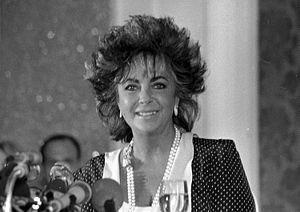
L'actrice américaine Elizabeth Taylor au festival du cinéma américain de Deauville (Normandie, France) en septembre 1985.
Elizabeth Taylor [əˈlɪzəbəθ ˈteɪlə], communément appelée Liz Taylor, est une actrice britannico-américaine, née le 27 février 1932 à Londres, dans le quartier d'Hampstead Garden Suburb, et morte le 23 mars 2011 à Los Angeles.
Margaret Eve Simpson, dite Maggie Simpson, est un personnage fictif de la série télévisée d'animation Les Simpson qui fait partie de la famille éponyme. Elle est apparue pour la première fois à la télévision avec le reste de la famille dans le court métrage Good Night, le 19 avril 1987. Maggie a été créée par le dessinateur Matt Groening, à qui il avait été fait appel pour lancer une série de courts métrages basée sur Life in Hell, mais celui-ci a décidé de créer un nouvel ensemble de personnages. Maggie a été nommée d'après la plus petite sœur de Groening. Après avoir fait l'objet de courts métrages durant trois ans, la famille Simpson a eu droit à sa propre série sur le réseau Fox dès le 17 décembre 1989.